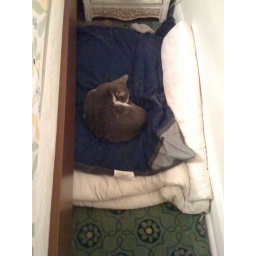
Archy in the dog bed, he's a cute SOB